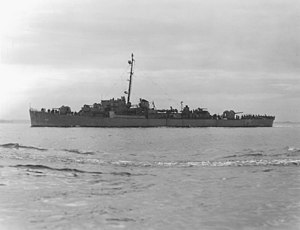
Slaget ved Samar / Slaget / Amerikanske destroyere og eskortedestroyere angriber / USS Samuel B. Roberts
USS Samuel B. Roberts
Slaget ved Samar var den midterste af kampene under slaget om Leyte Gulf, et af de største søslag i historien, som fandt sted i det Filippinske Hav ud for øen Samar i Filippinerne den 25. oktober 1944. Det var den eneste større kamp i slaget hvor amerikanerne stort set var uforberedt på at støde på den fjendtlige styrke. Nogle historikere har kaldt det for et af de mest ubalancerede slag i søkrigsførelsens historie.